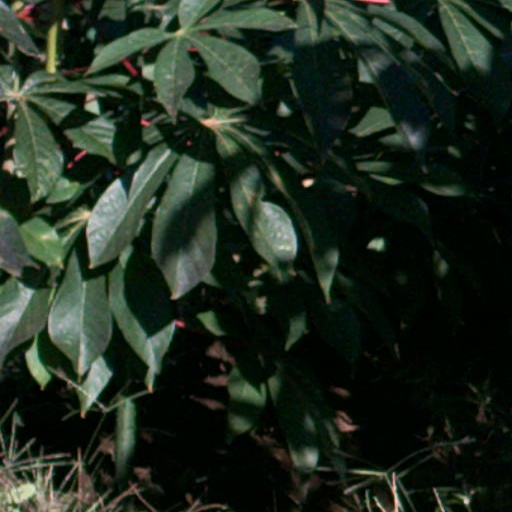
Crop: cassava